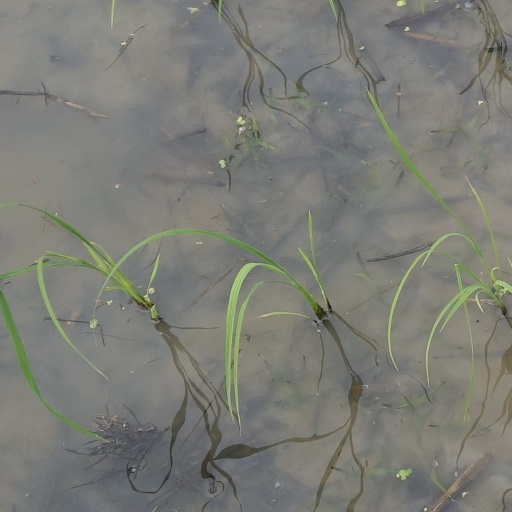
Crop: rice